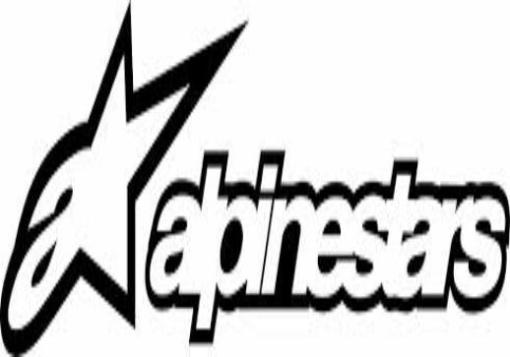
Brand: alpinestars-1
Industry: Clothes